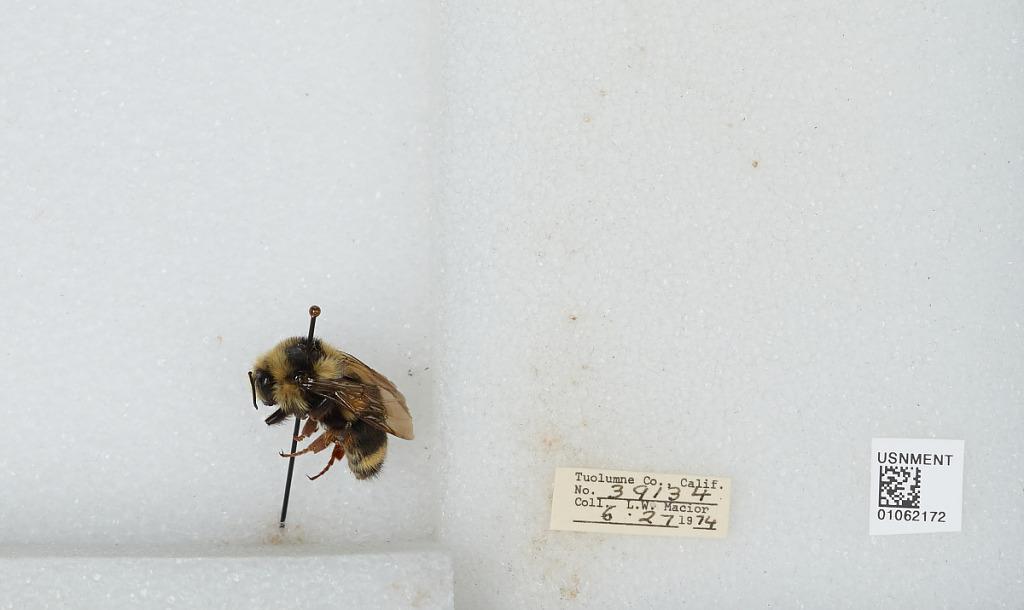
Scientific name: Bombus bifarius nearcticus
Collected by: L. Macior
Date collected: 1974-6-27
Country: United States
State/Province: California
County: Tuolumne
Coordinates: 38.02, -119.93